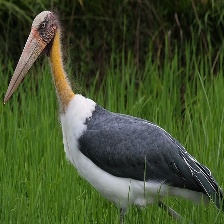
Species: LESSER ADJUTANT
Scientific name: LEPTOPTILOS JAVANICUS
ImageNet parent category: white_stork